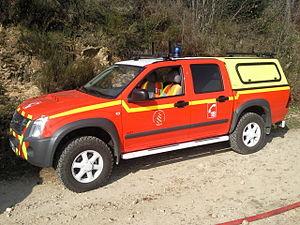
Isuzu Motors Ltd., est un constructeur automobile japonais spécialisé essentiellement dans la production de véhicules utilitaires 4x4, et de camions de poids légers.
L'Isuzu D-Max est un modèle de véhicules automobiles construit par Isuzu et Qingling Motors. Depuis son lancement en 1963, ce pick-up s'est écoulé à plus 7,5 millions d'exemplaires dans le monde. Il n'est disponible en Europe que depuis 2002. Le véhicule est, selon son constructeur, développé dans une logique de fiabilité et de robustesse.